List of Police Academy characters

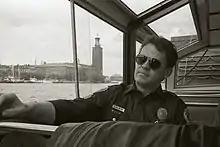
Eugene Tackleberry in Stockholm

Tackleberry is in all seven films and is best known for his love of firearms, the military and direct action. He had been a veteran of the US military and a security guard prior to joining the police academy. He joined the police force to see more action but has a poor grasp of the difference between the military and civilian life. This paramilitary lifestyle was instilled into Tackleberry from home; in the first film, he mentions that his (signature) firearm was given to him by his mother (Harris: "Son, where did you get that gun?" Tackleberry: "My Mom gave it to me."); in the 4th installment, Tackleberry comments that weapons-loving senior citizen, Mrs. Lois Feldman, reminded him of his mother (hinting that his mother may already be dearly-departed by this point). Tackleberry is a bit trigger-happy; a tendency which would have had him court-martialed long ago had it not been for the fact that he actually has good aim. Tackleberry was also known for getting the job done, but with overkill and naivete; example being aiding a little old lady who lost her money in a pay phone by shooting it and making a bunch of money fall in his hands, "Can you identify your quarter, Ma'am". Tackleberry also plays the Saxophone, very well.